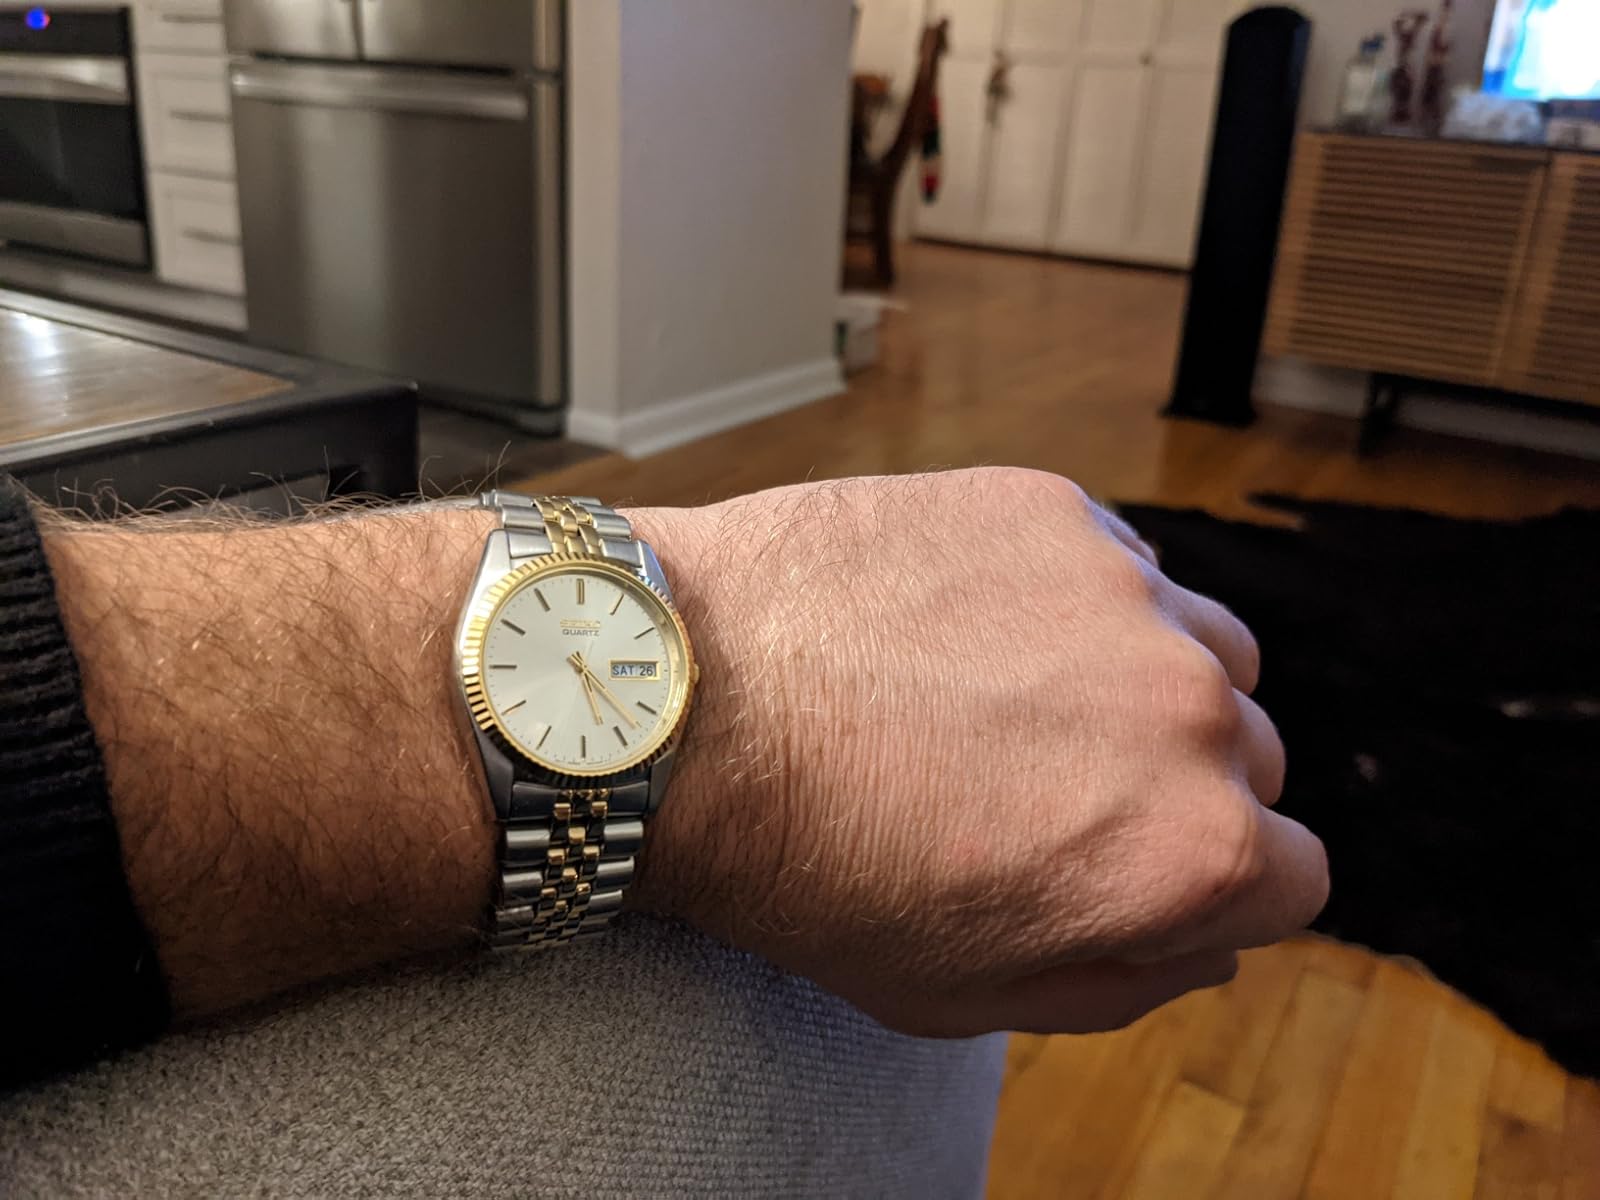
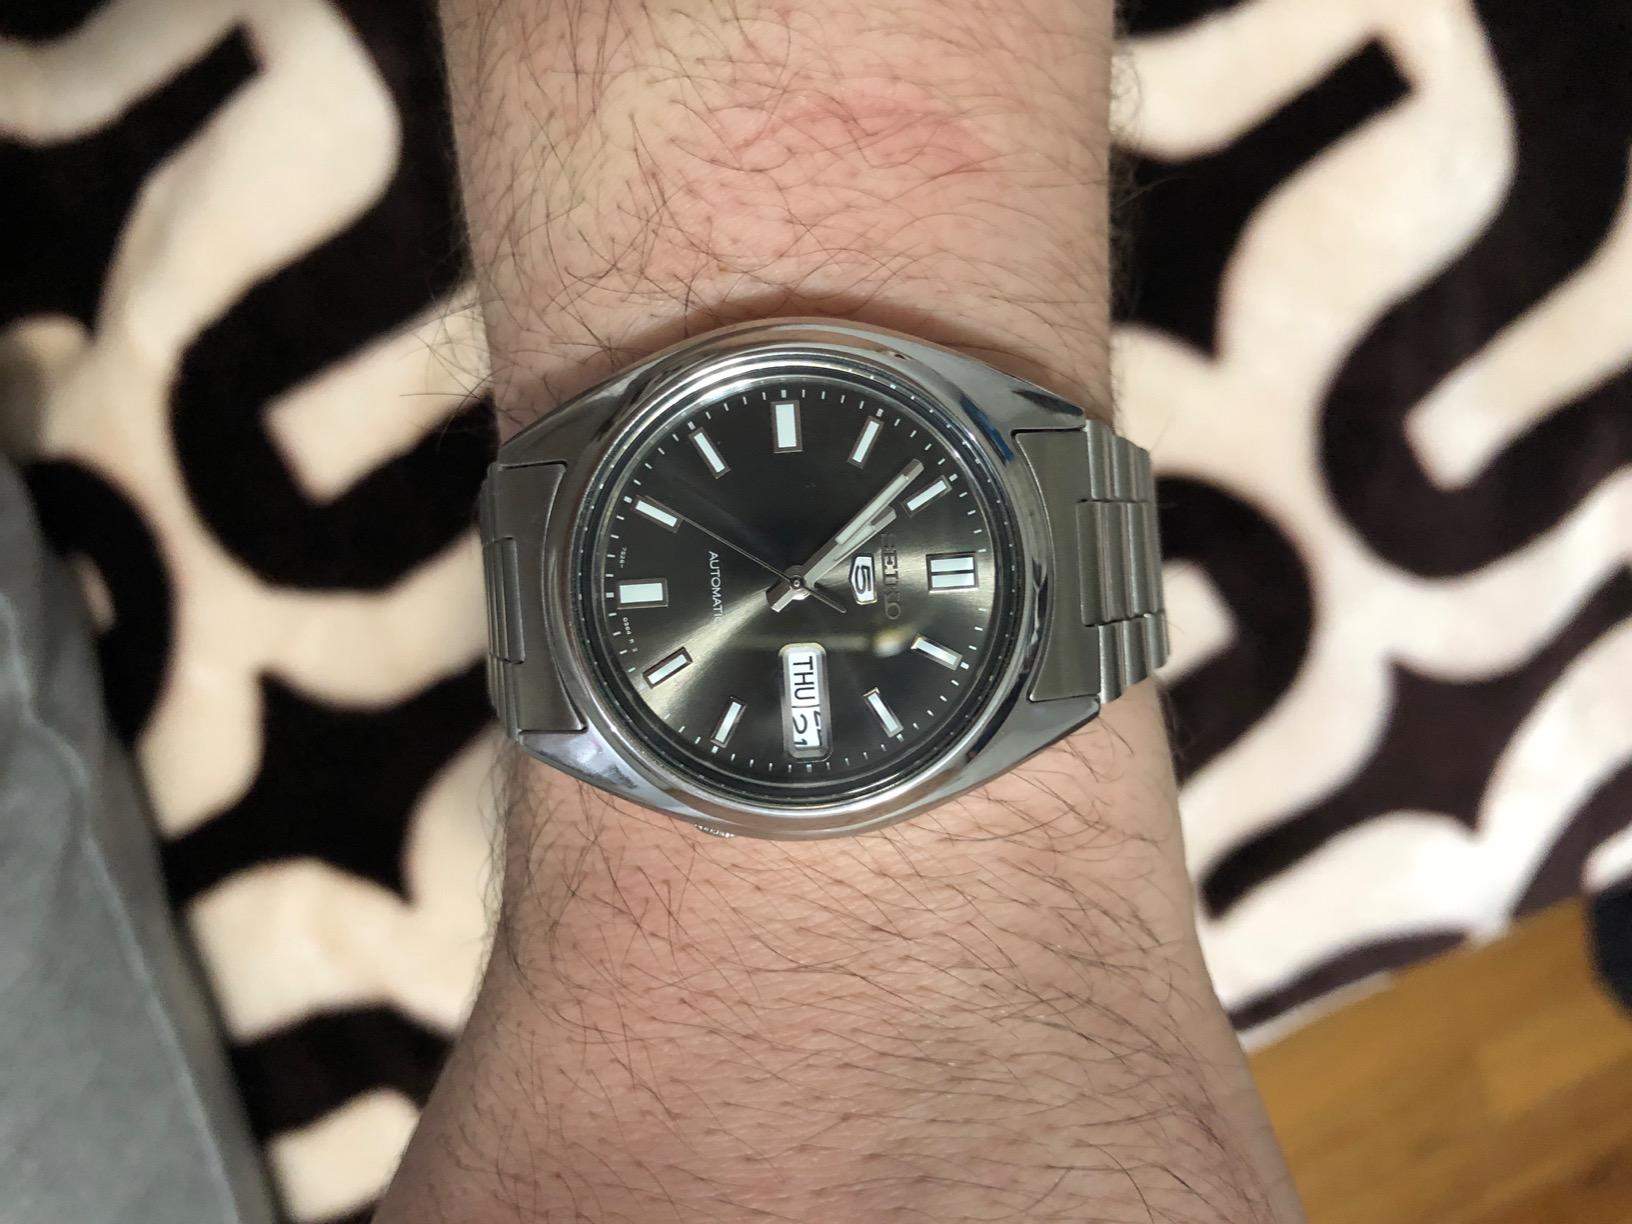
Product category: accessories_watch
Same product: no